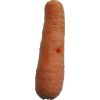
Label: Carrot 1